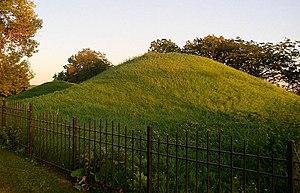
Le Tertre est une nouvelle d'horreur et de science-fiction rédigée de décembre 1929 à janvier 1930 par l'écrivain américain Howard Phillips Lovecraft.